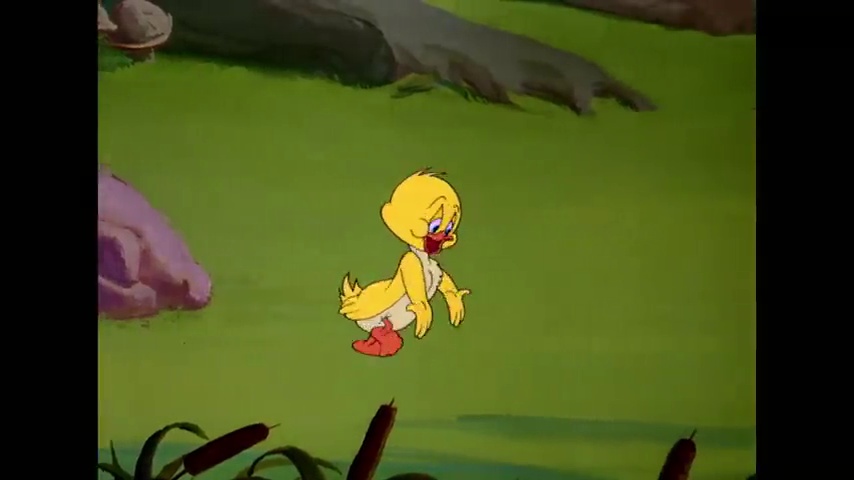
Portrait style: Cartoon Portrait